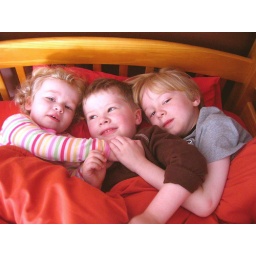
three in a red bed